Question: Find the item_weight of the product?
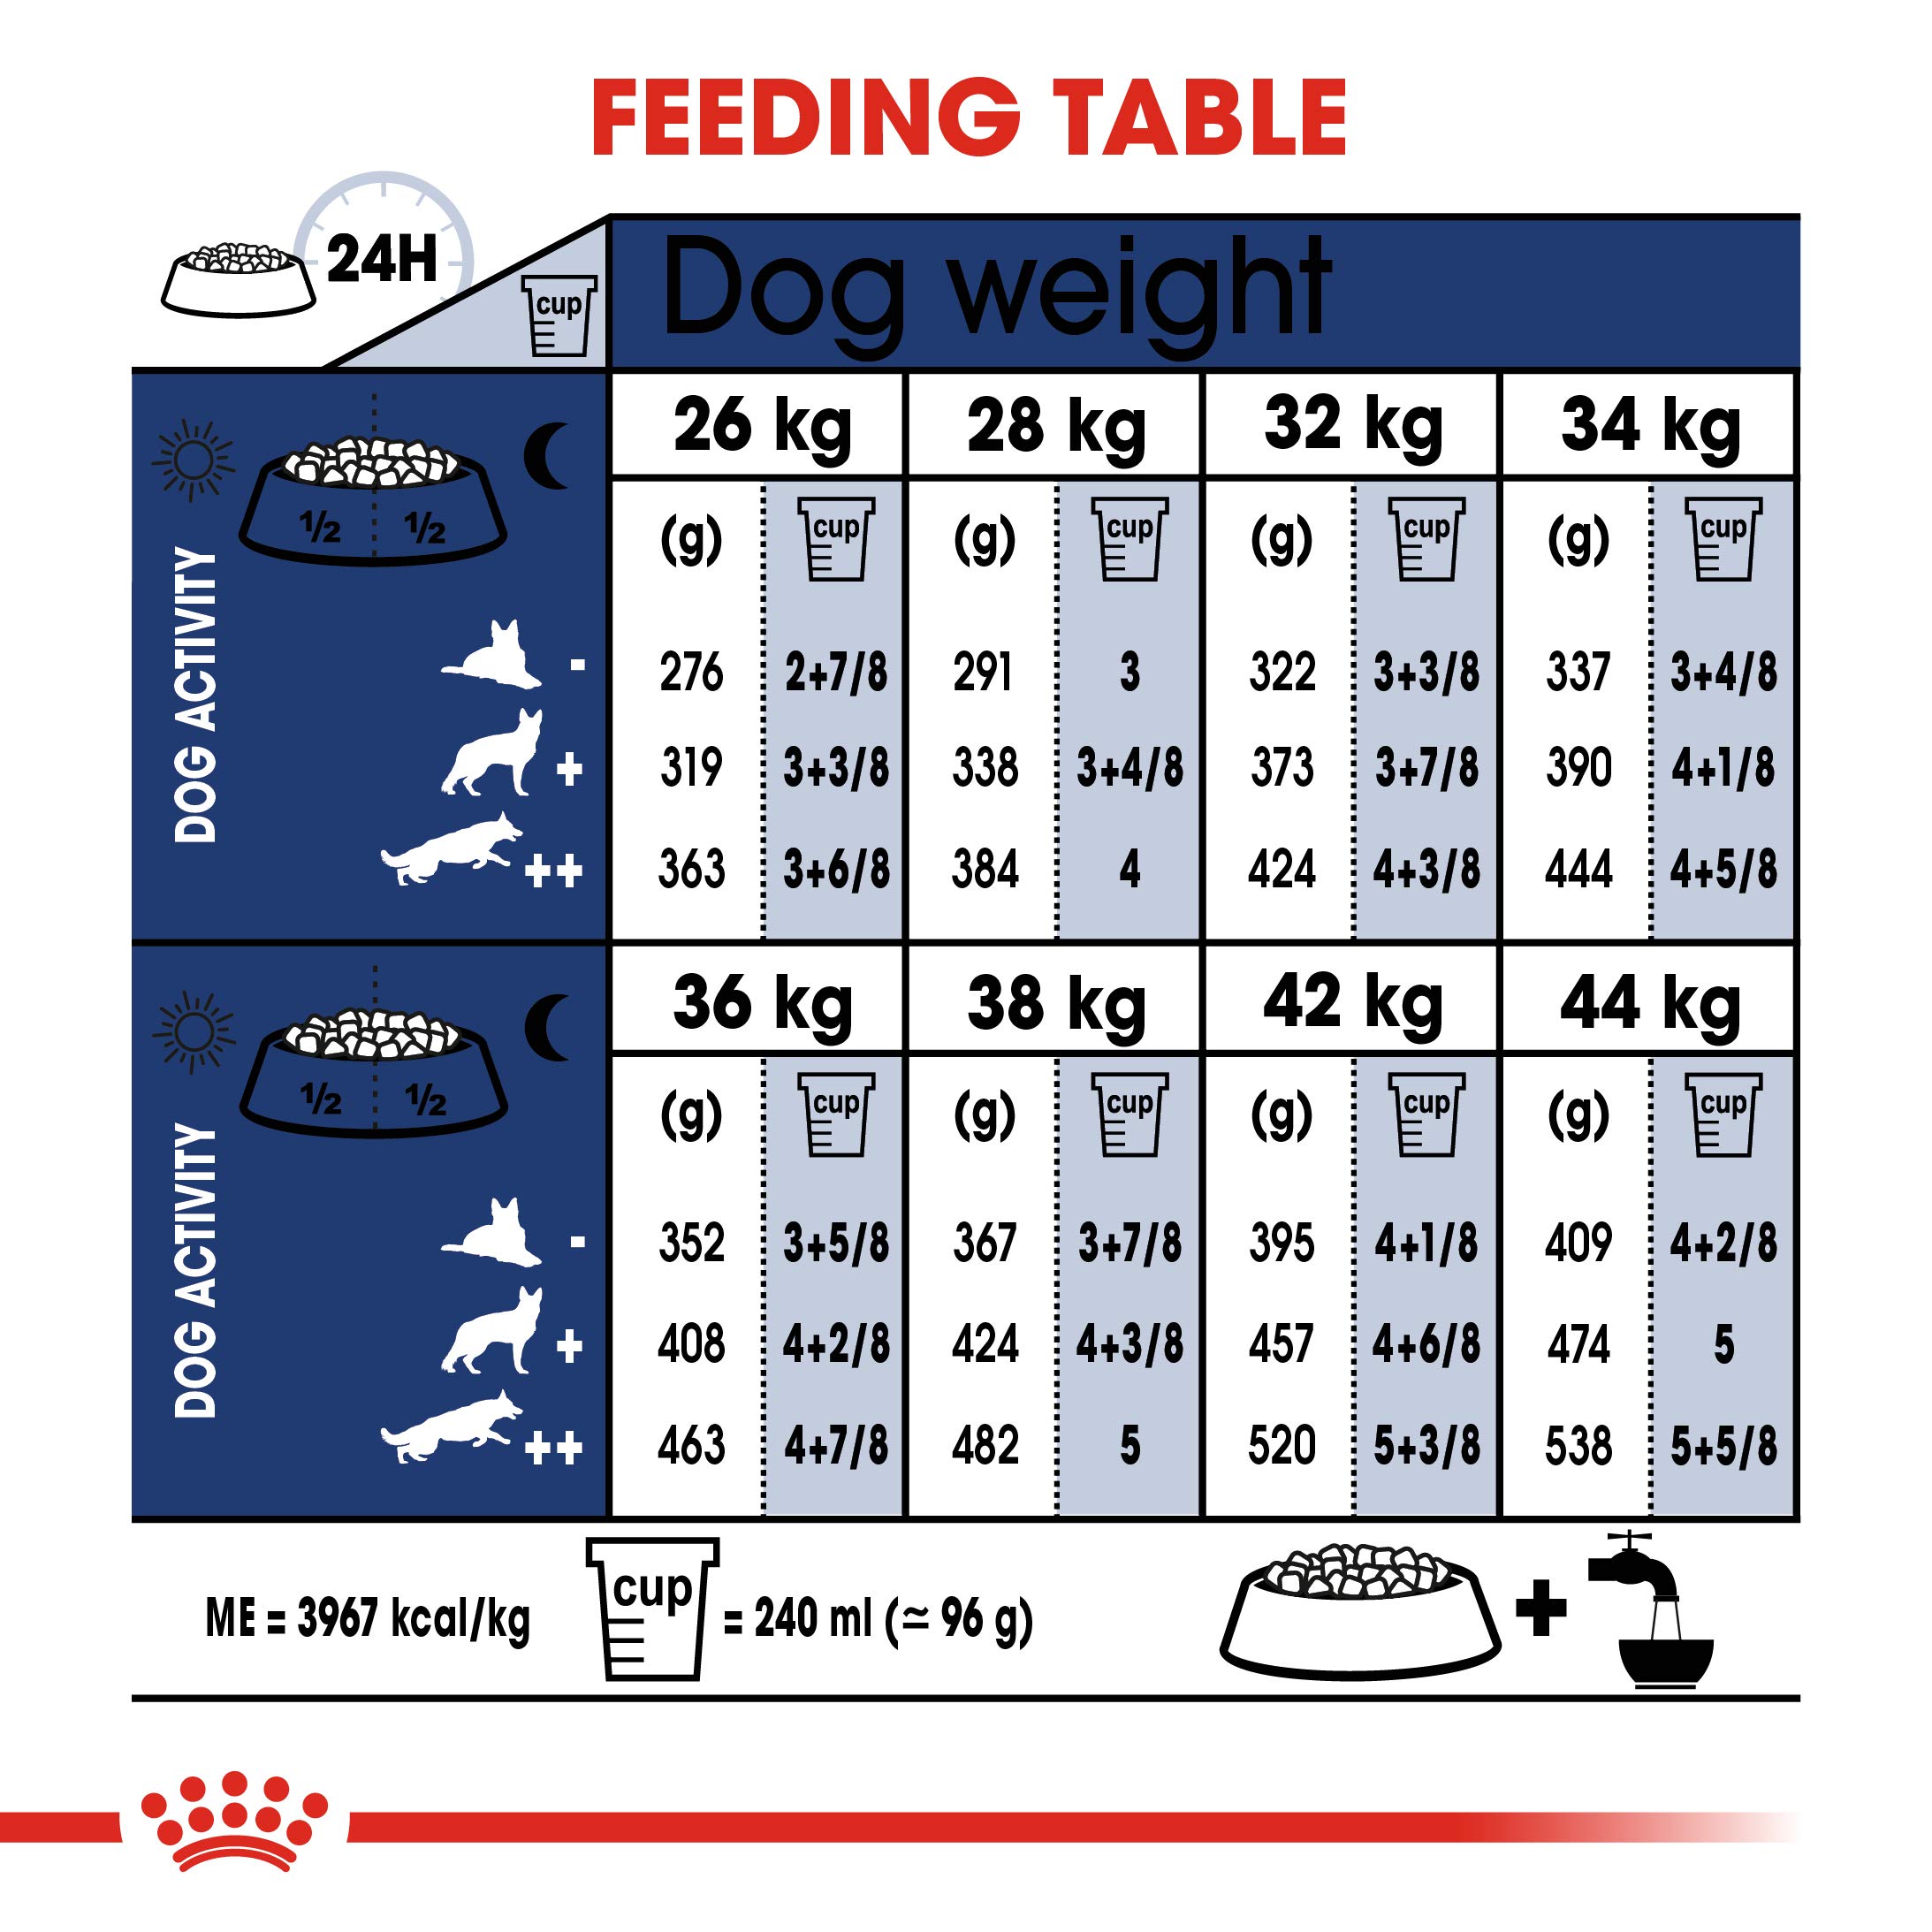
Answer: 34 kilogram